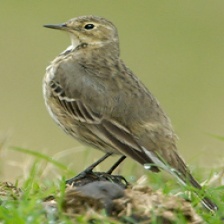
Species: AMERICAN PIPIT
Scientific name: ANTHUS RUBESCENS